Jordan van der Gaag

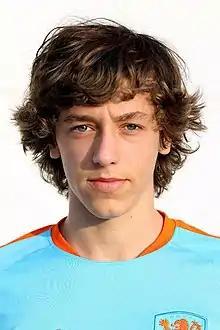
Van der Gaag with Netherlands U18 in 2017

Jordan van der Gaag (born 3 January 1999) is a Dutch professional footballer who plays as a midfielder for Portuguese club Leiria.